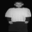
Label: boy